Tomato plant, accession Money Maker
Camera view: bottom (45 deg); turntable rotation: 270 degrees
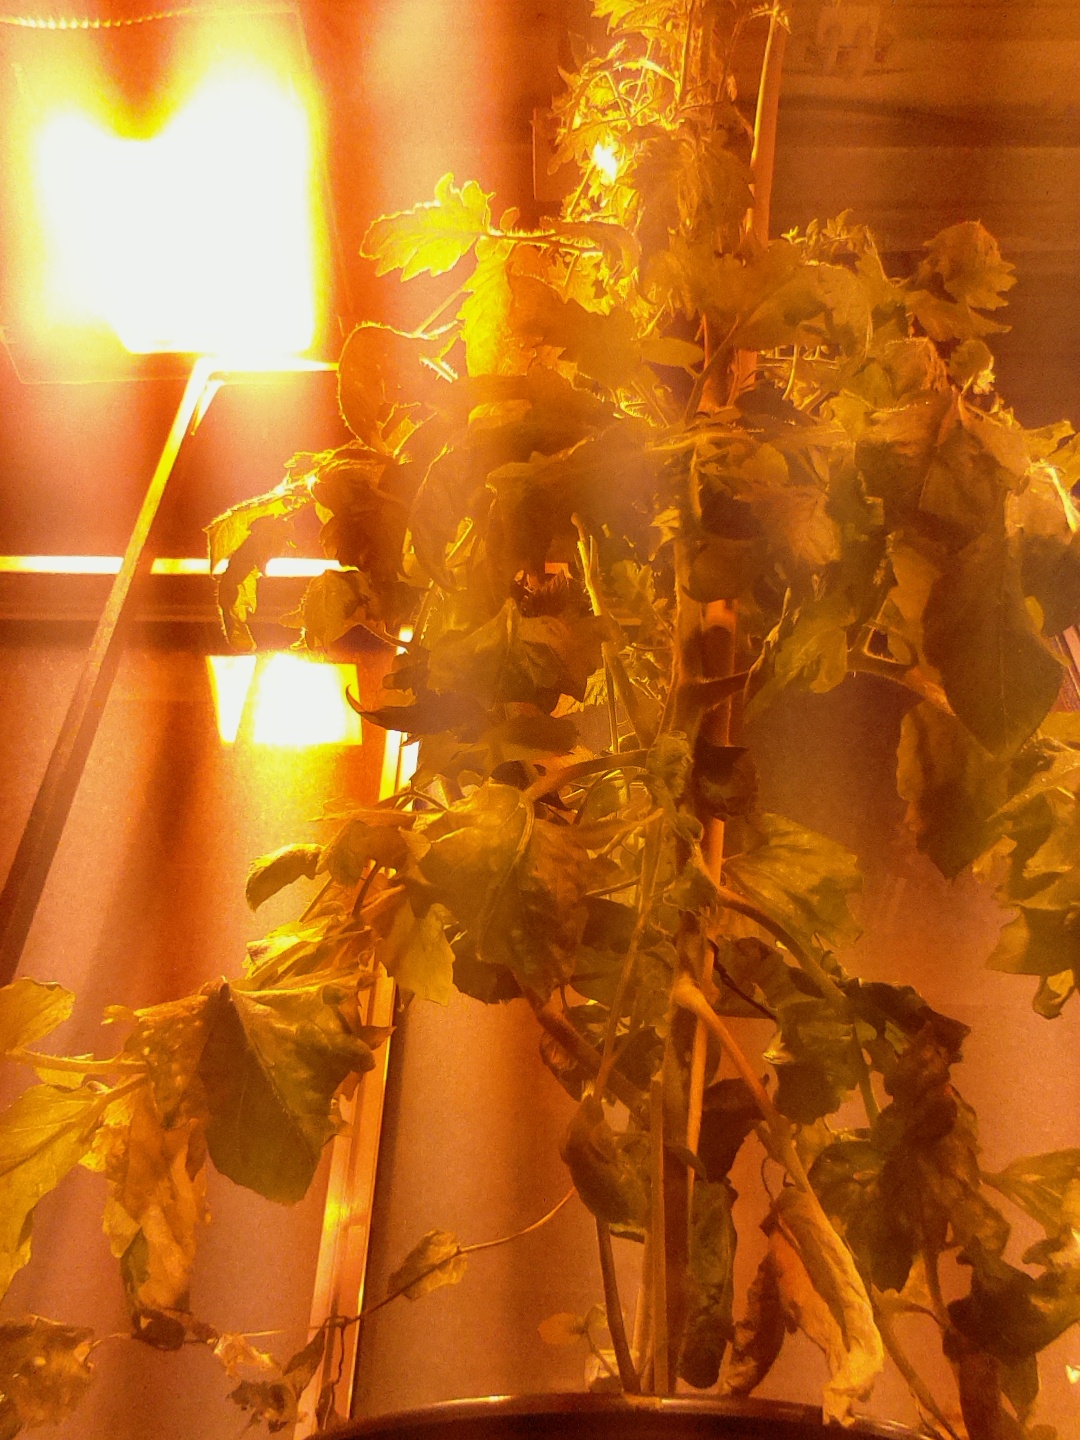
BBCH growth stage 73: 30%-40% of final fruit size